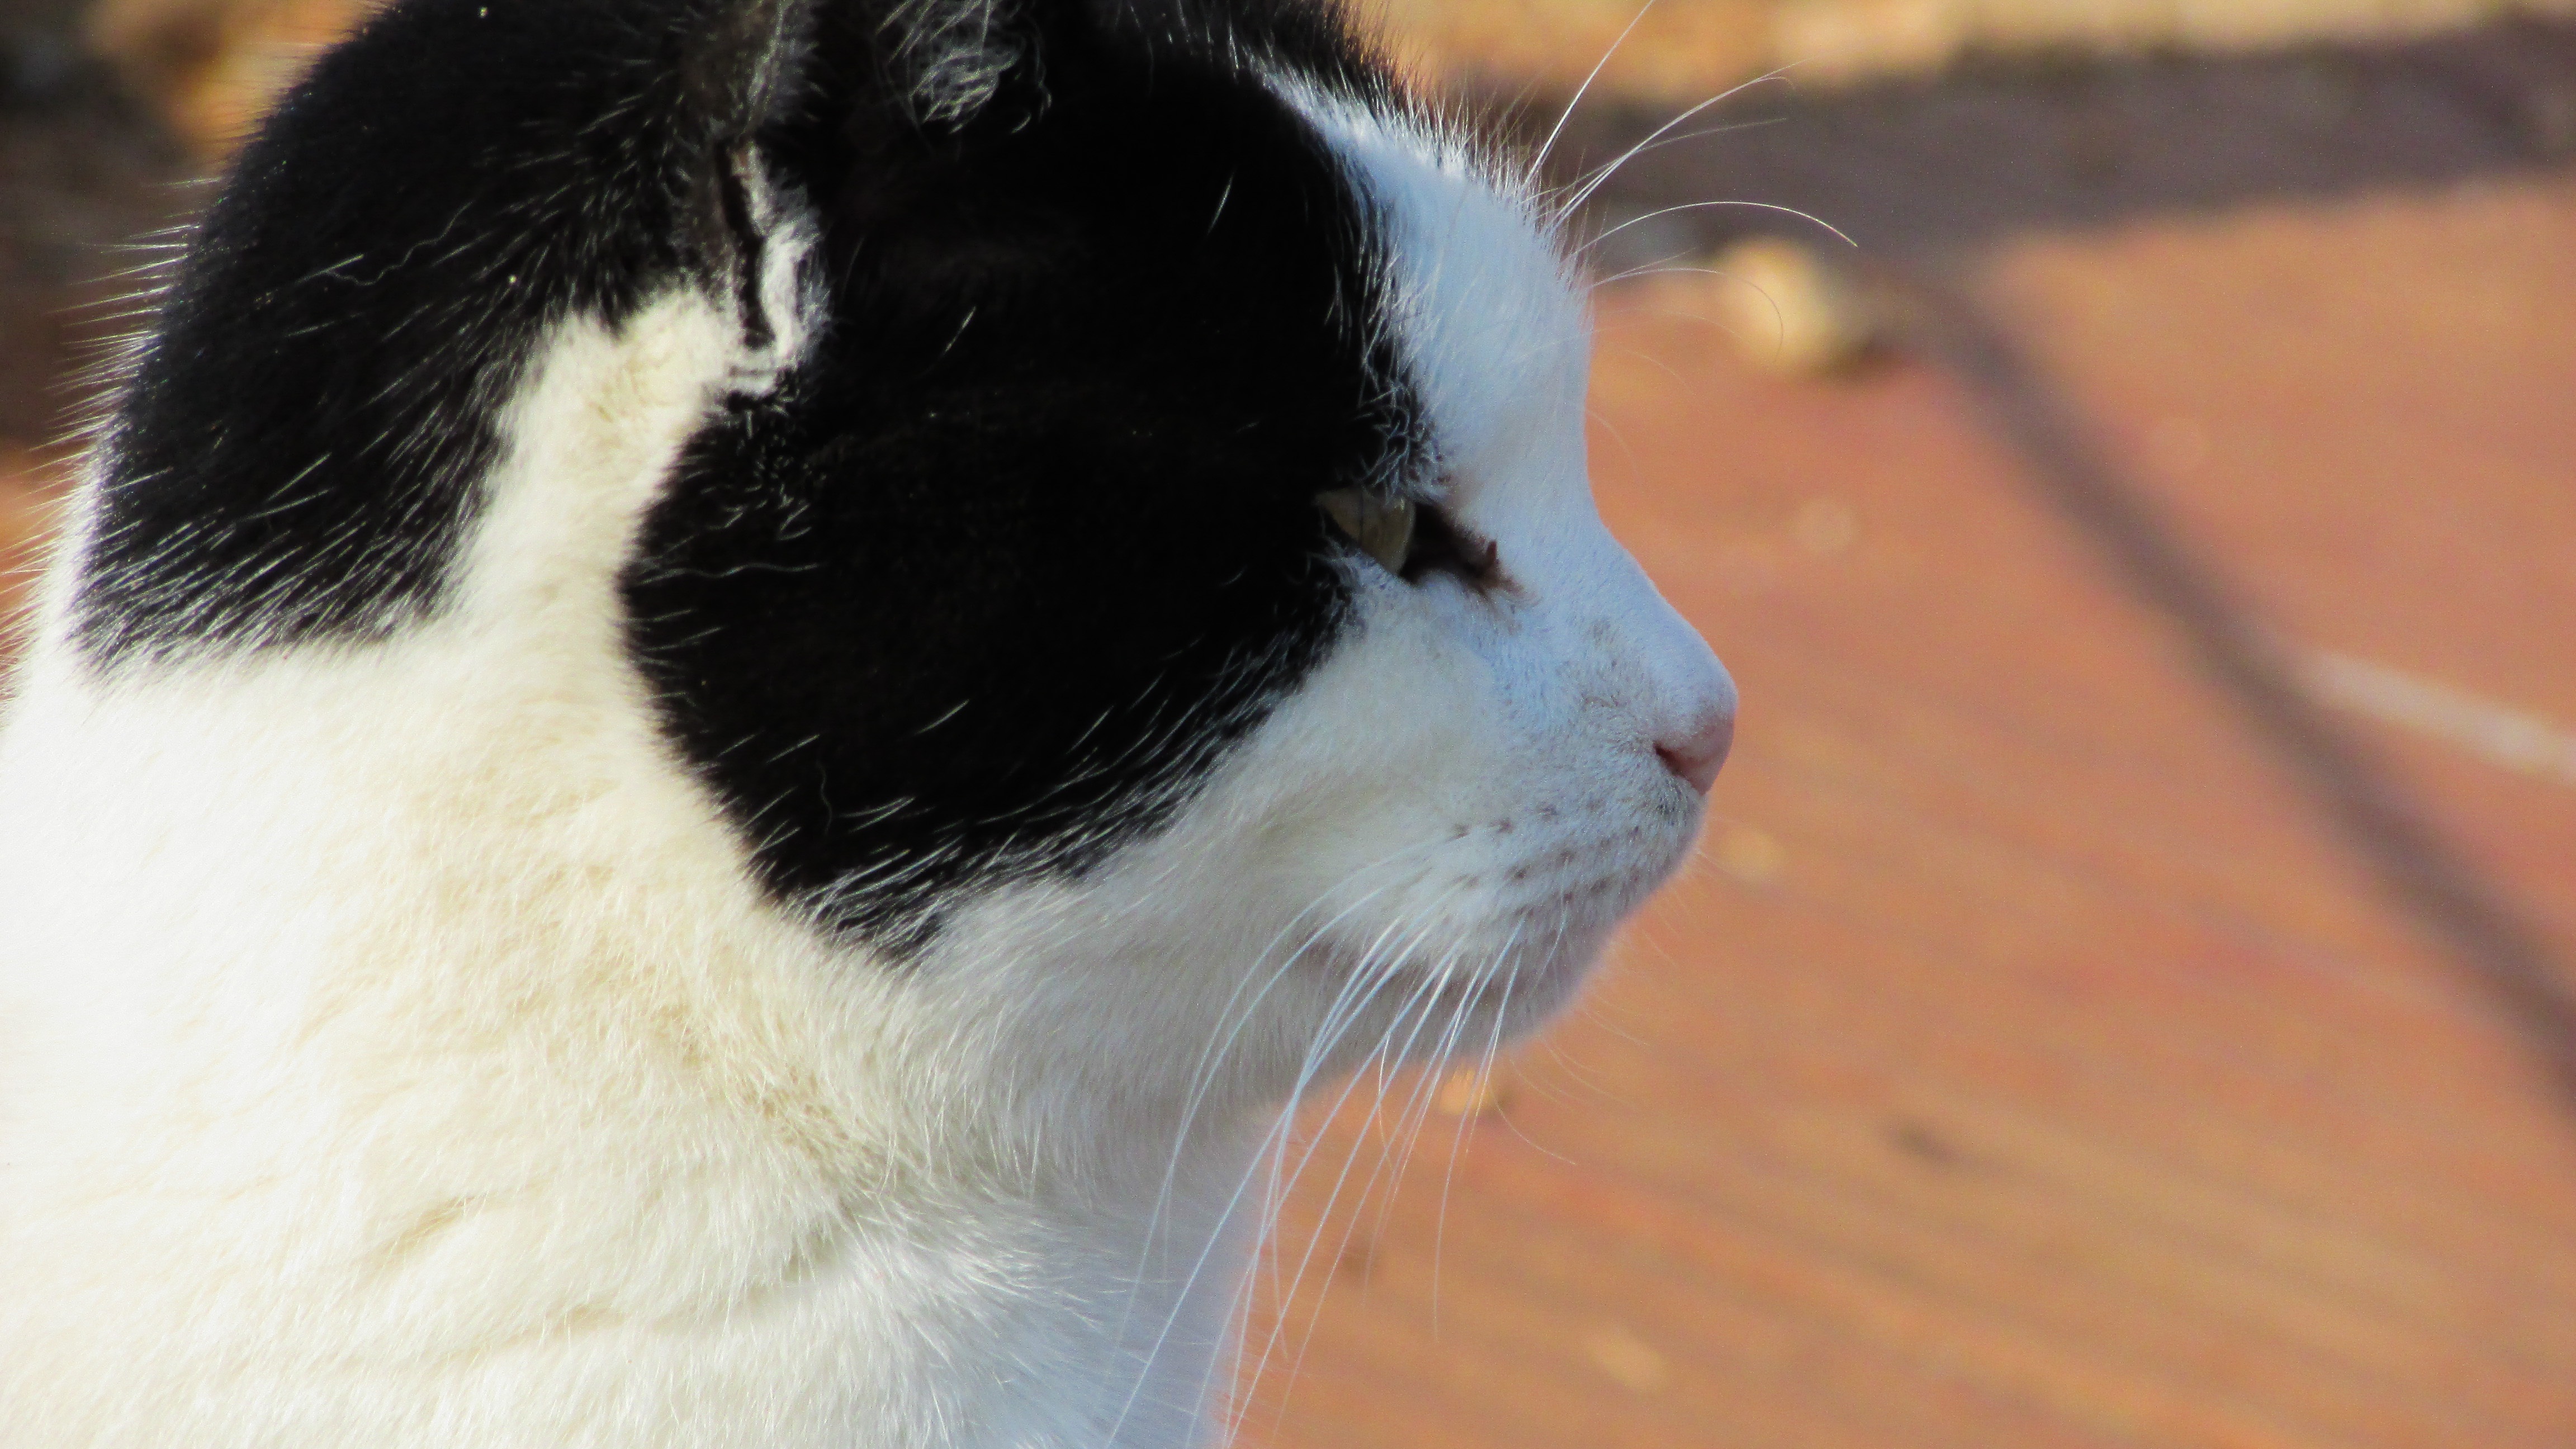
outdoor, white, portrait, cat, mammal, fauna, close up, nose, whiskers, eye, vertebrate, cyprus, small to medium sized cats, cat like mammal